3C 295

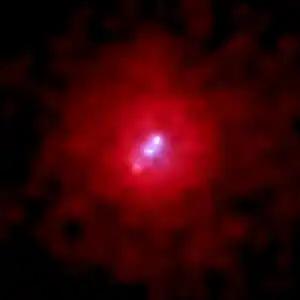
3C 295 by Chandra X-Ray Observatory Credit: NASA/CXC/SAO

3C 295 is a narrow-line radio galaxy located in the constellation of Boötes. With a redshift of 0.464, it is approximately 5 billion light-years from Earth. At time of the discovery of its redshift in 1960, this was the most remote object known.